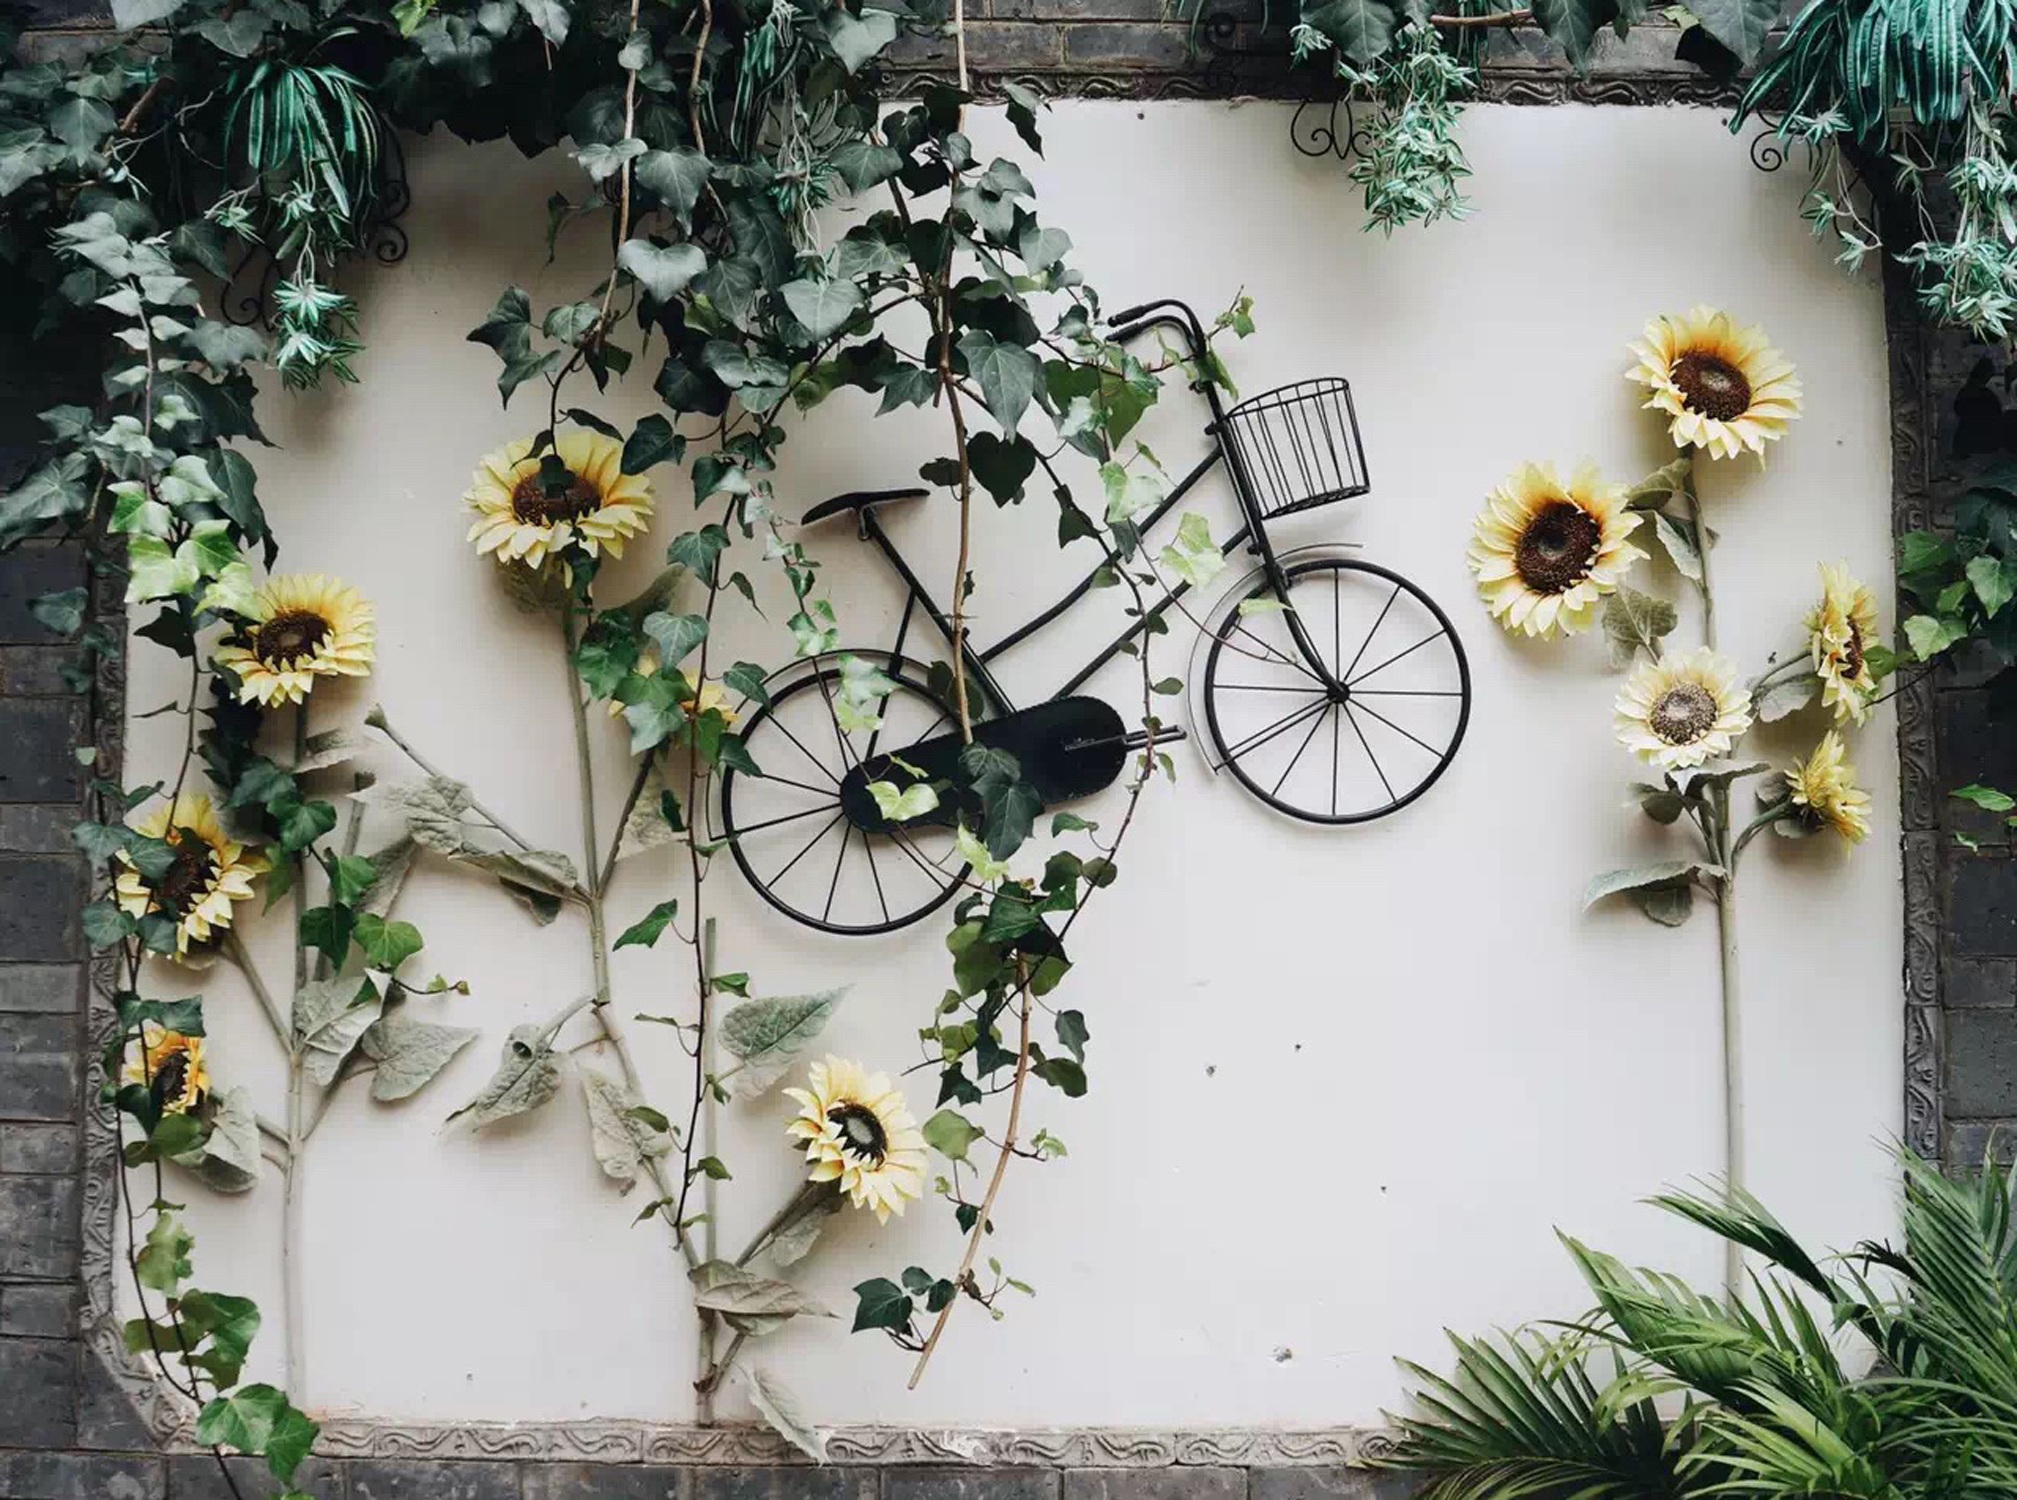
tree, outdoor, branch, plant, road, white, sport, wheel, retro, leaf, flower, seat, window, bicycle, bike, city, urban, wall, travel, cyclist, transportation, transport, young, green, ride, botany, clothing, yellow, garden, basket, lifestyle, brick, flora, wreath, flowers, christmas decoration, art, biking, style, special, protection, floristry, wall decoration, floral design, flower arranging